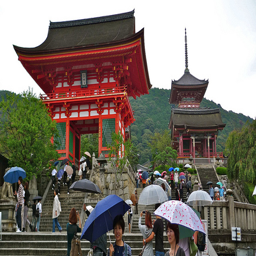
An oriental red building is atop of some steps.
People walking on a street outside two pagodas.
A group of people standing around Chinese temples while holding umbrellas.
A group of people with umbrellas tour a Asian temple.
Several people walking around in the rain with open umbrellas.